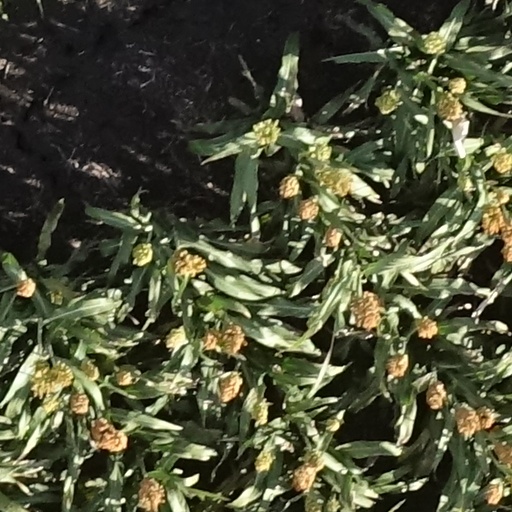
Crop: sorghum